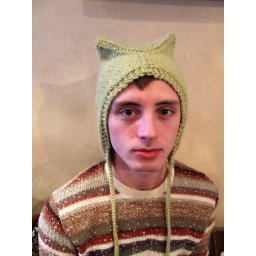
jesse in a cat hat